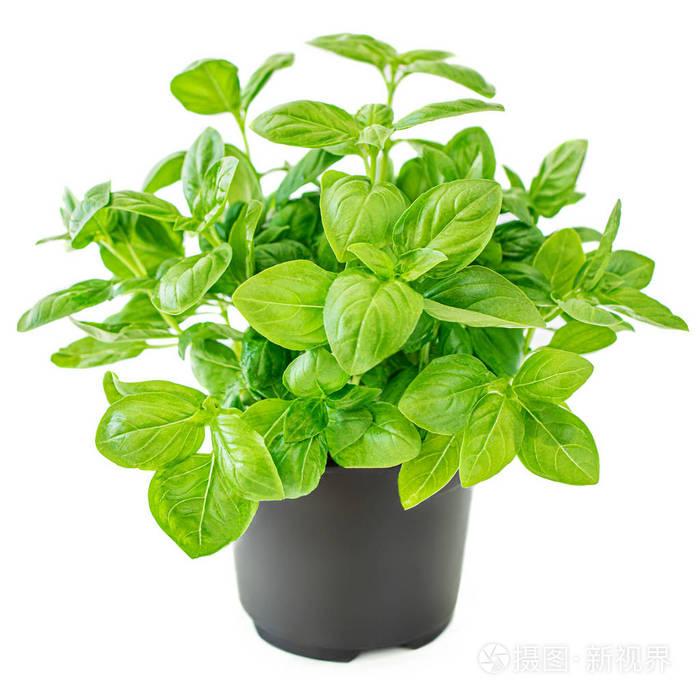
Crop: unknown
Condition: basil